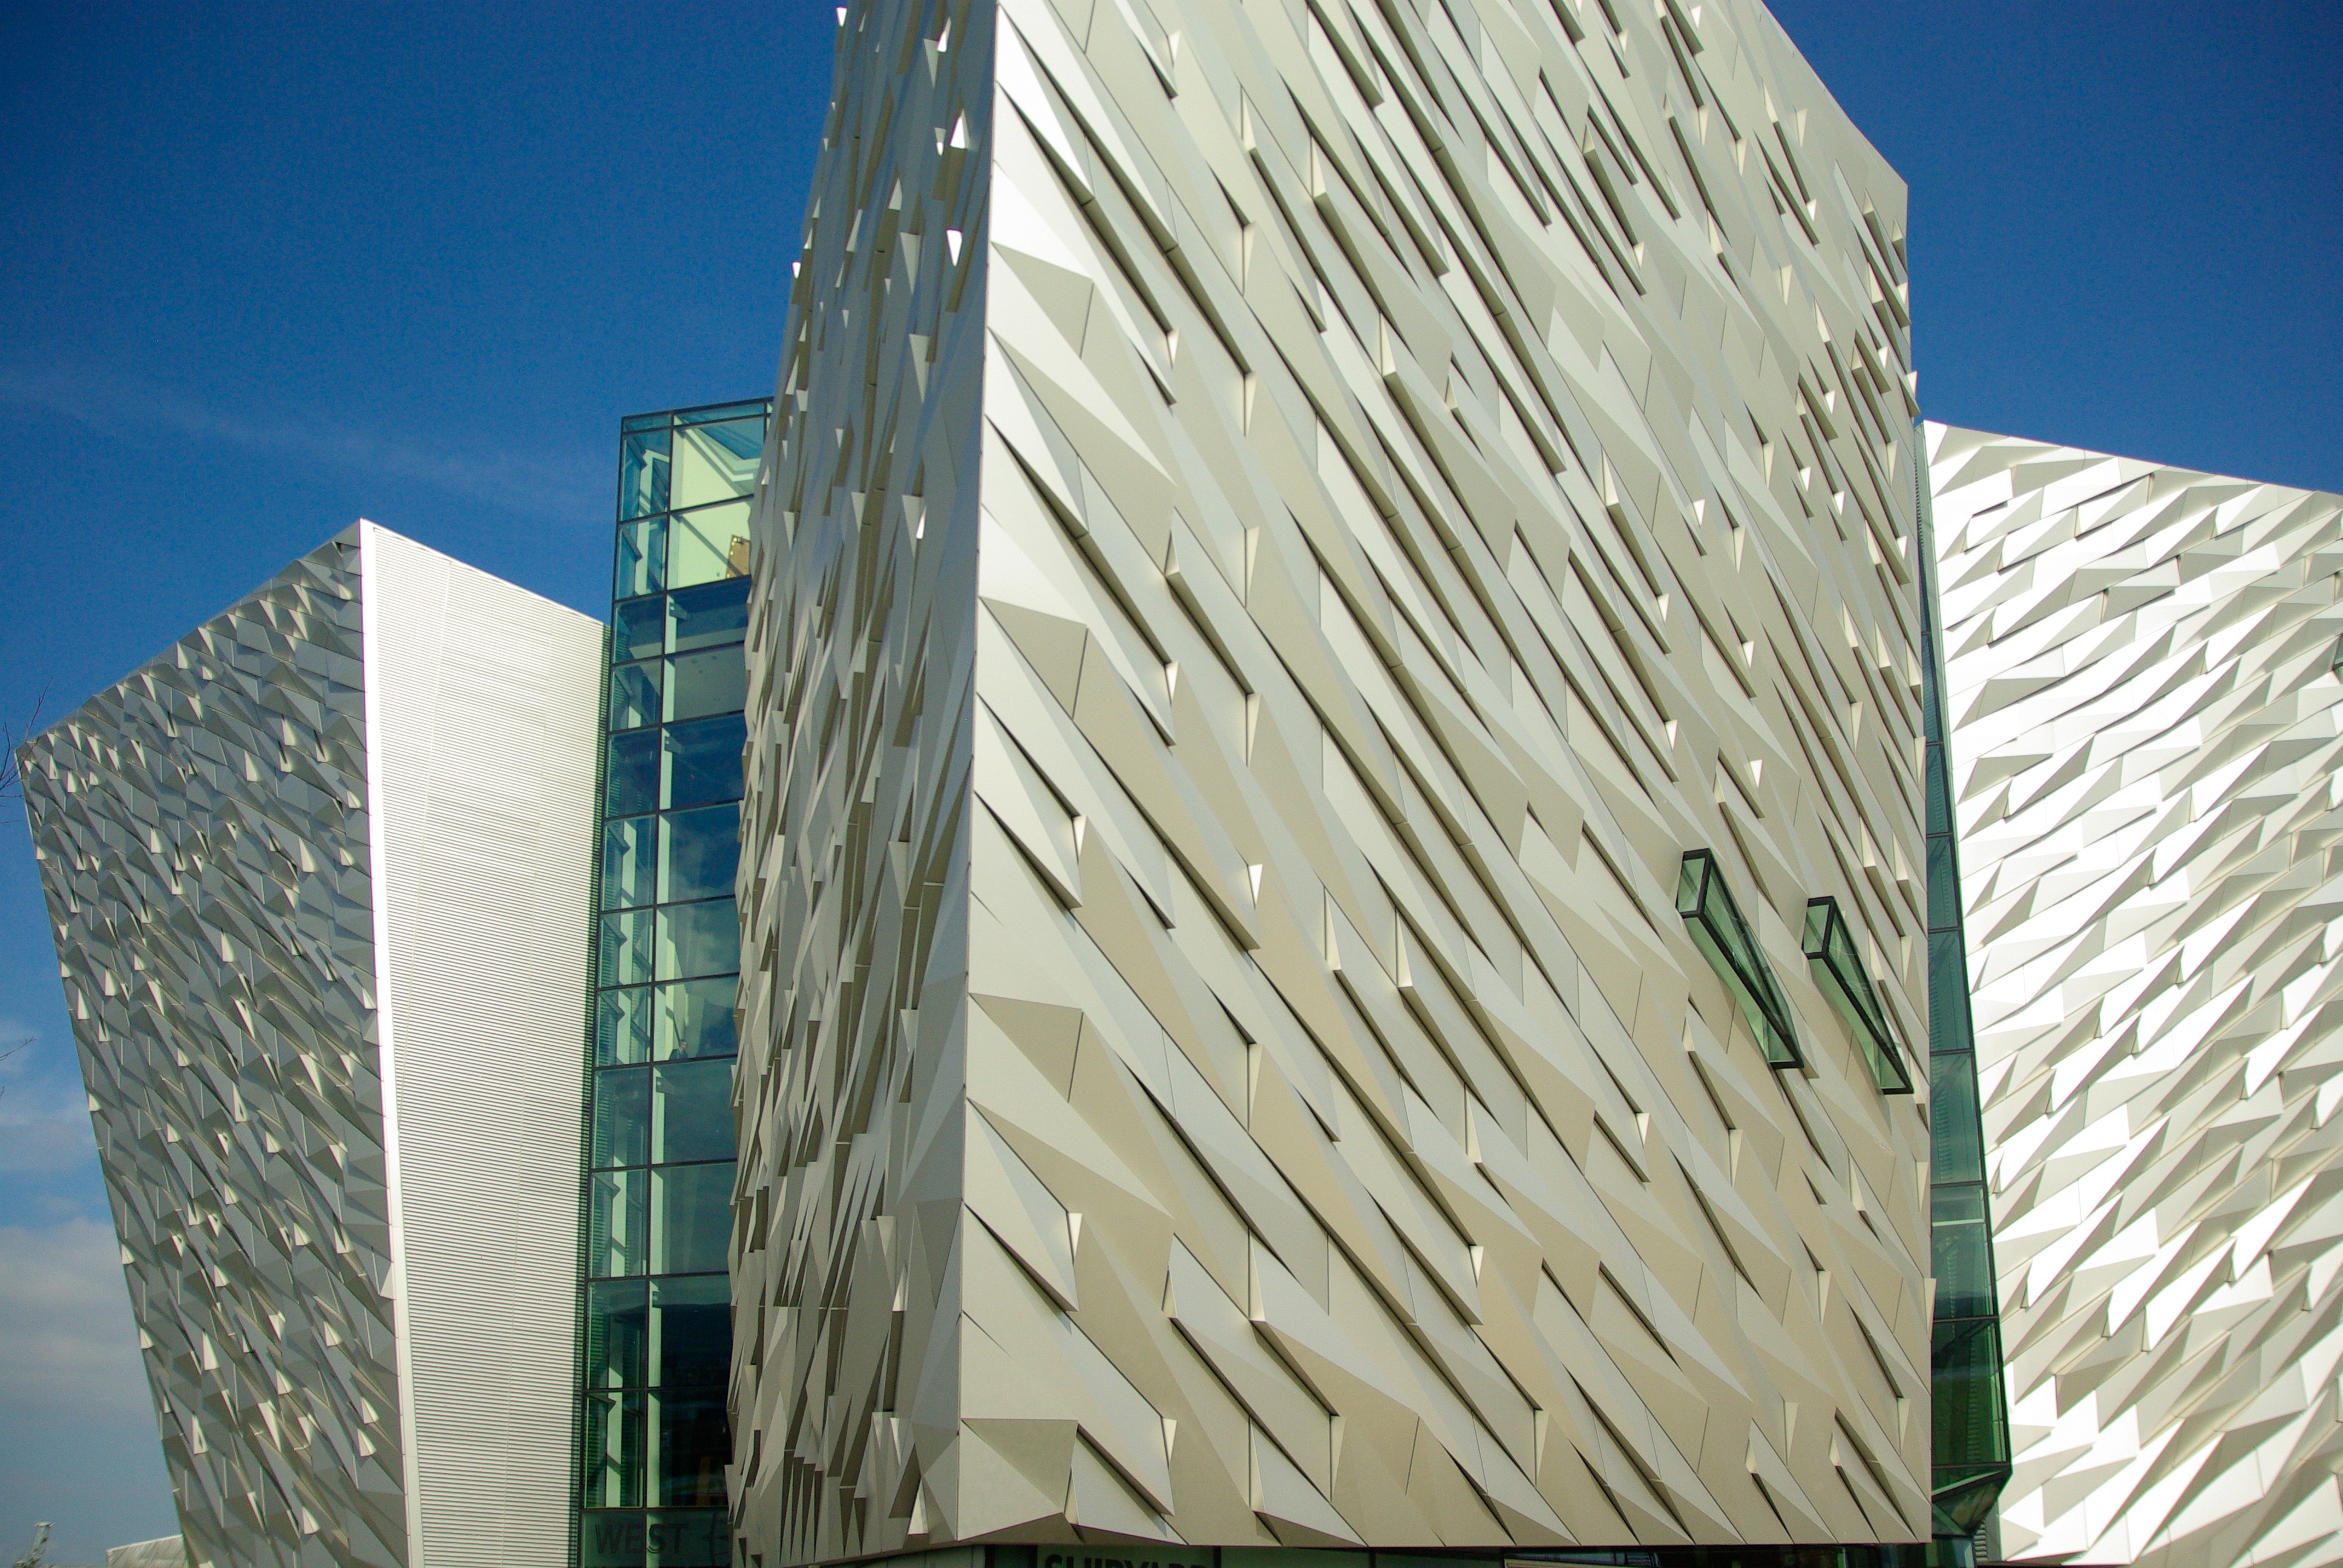
architecture, structure, wood, skyscraper, museum, landmark, facade, professional, tower block, belfast, ireland, headquarters, titanic, condominium